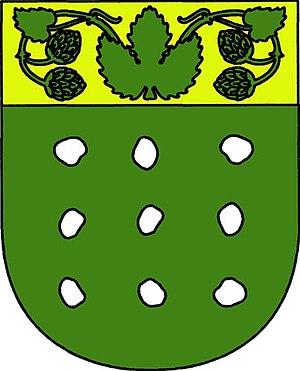
Kounov est une commune du district de Rakovník, dans la région de Bohême-Centrale, en République tchèque. Sa population s'élevait à 573 habitants en 2020.